Colony House (Keene, New Hampshire)

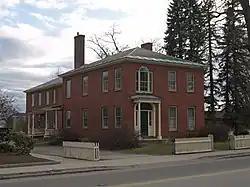

The Colony House is a historic house at 104 West Street in Keene, New Hampshire. Built in 1819 and enlarged about 1900, it is a good example of Federal period architecture, and is notable for its association with Horatio Colony, a prominent local businessman and the city's first mayor. The house, now operated as a bed and breakfast inn, was listed on the National Register of Historic Places in 2005.